Cell migration

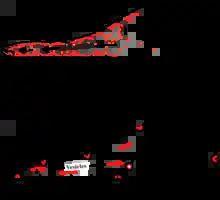
Two different models for how cells move. A) Cytoskeletal model. B) Membrane Flow Model

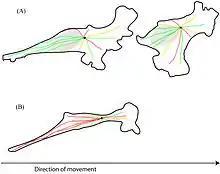
(A) Dynamic microtubules are necessary for tail retraction and are distributed at the rear end in a migrating cell. Green, highly dynamic microtubules; yellow, moderately dynamic microtubules and red, stable microtubules. (B) Stable microtubules act as struts and prevent tail retraction and thereby inhibit cell migration.

There are two main theories for how the cell advances its front edge: the cytoskeletal model and membrane flow model. It is possible that both underlying processes contribute to cell extension.